The Beggar Student (1931 German film)

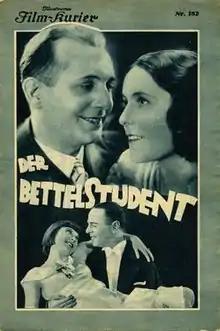
German film poster

The Beggar Student is a 1931 German operetta film directed by Victor Janson and starring Hans-Heinz Bollmann, Jarmila Novotná and Fritz Schulz. The film is based on the 1882 operetta "The Beggar Student". A British version of the film "The Beggar Student" was also released the same year.